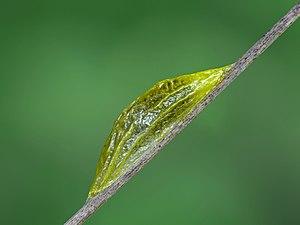
Pupe de Zygène du Chèvrefeuille (Zygaena lonicerae). Lietuvių: Paprastojo marguolio lėliukė. Fotografuota Labanoro regioniniame parke.
Zygaena lonicerae, la Zygène du chèvrefeuille, Zygène des bois ou Zygène du trèfle-de-montagne, est une espèce de lépidoptères de la famille des Zygaenidae, sous-famille des Zygaeninae, du genre Zygaena et du sous-genre Zygaena. C'est un « papillon de nuit », actif durant le jour.